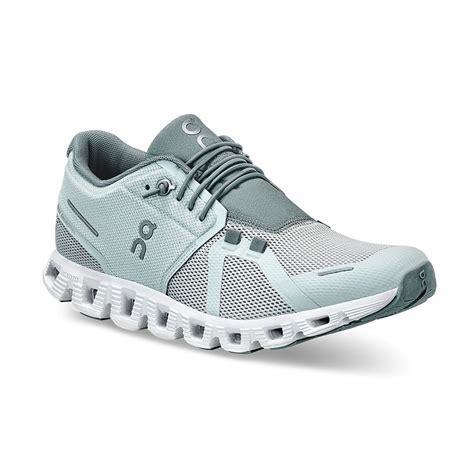
Brand: ON
Model: Cloud 5